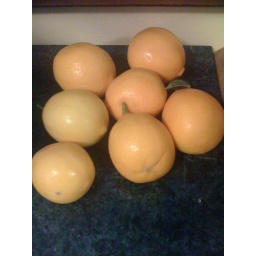
My Mom sent me fresh Meyer lemons from her tree in California